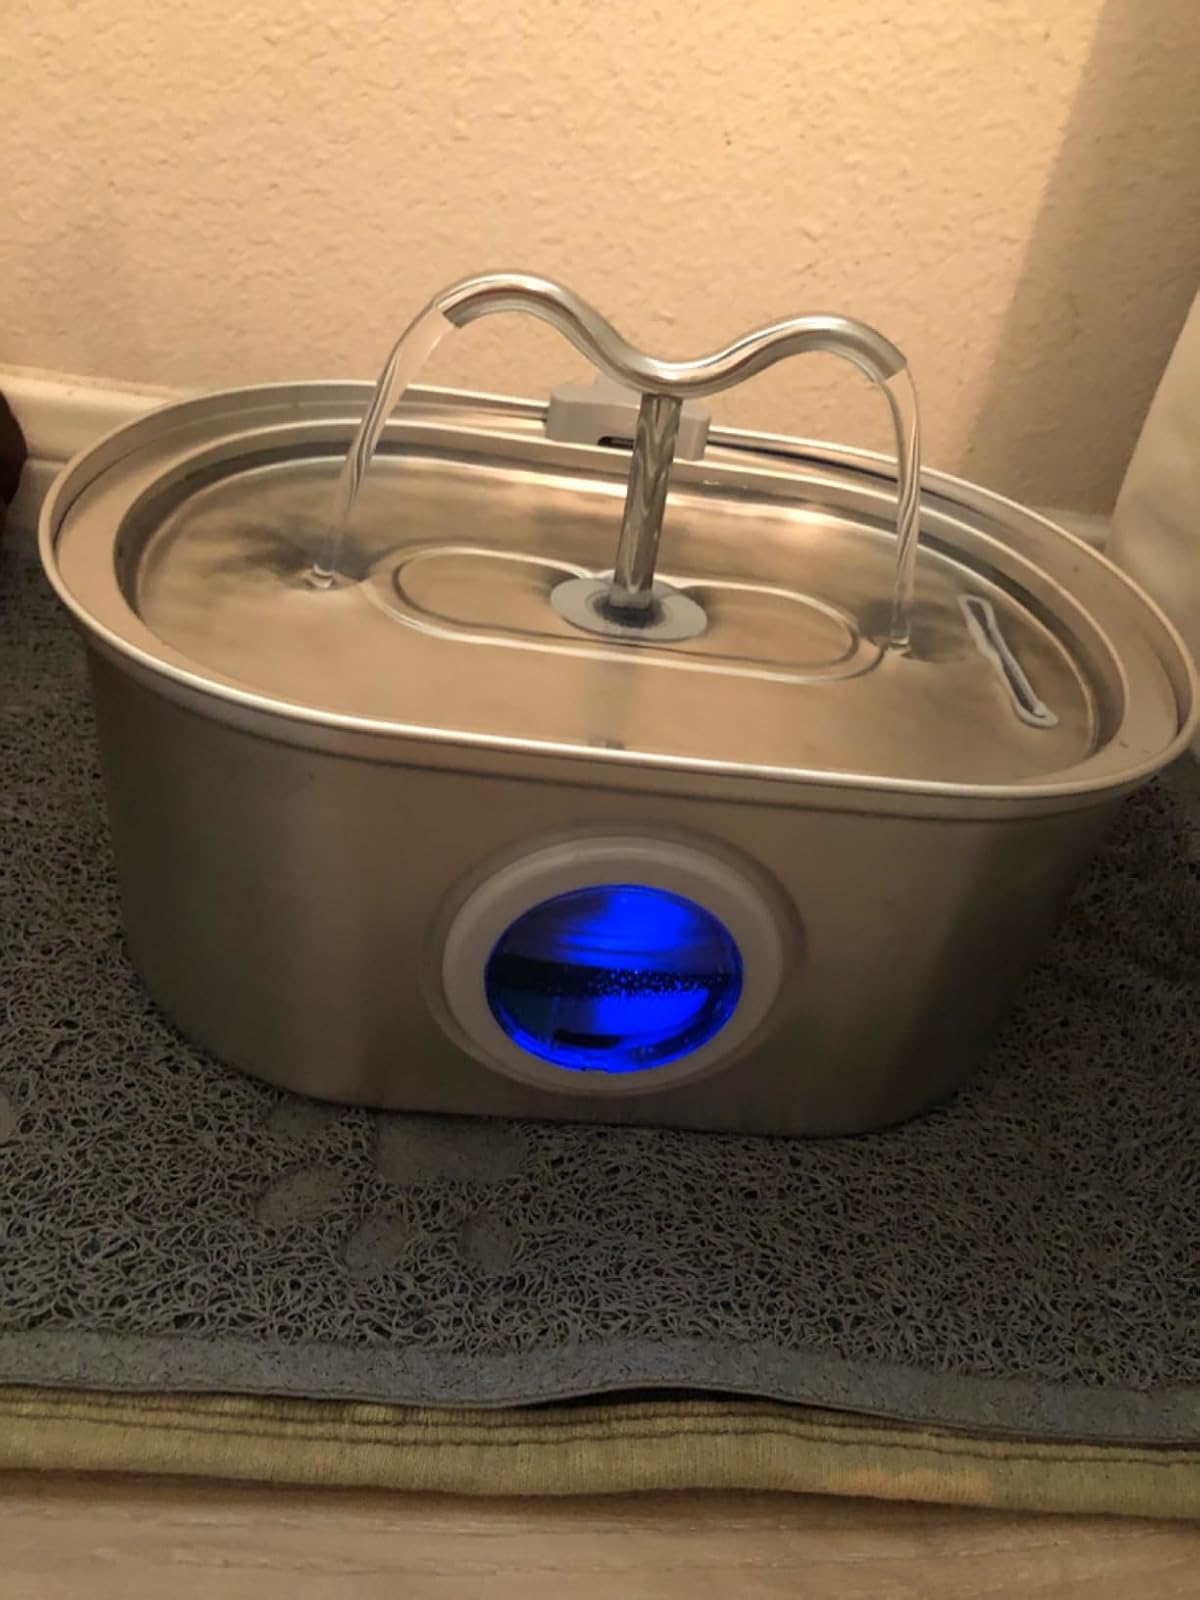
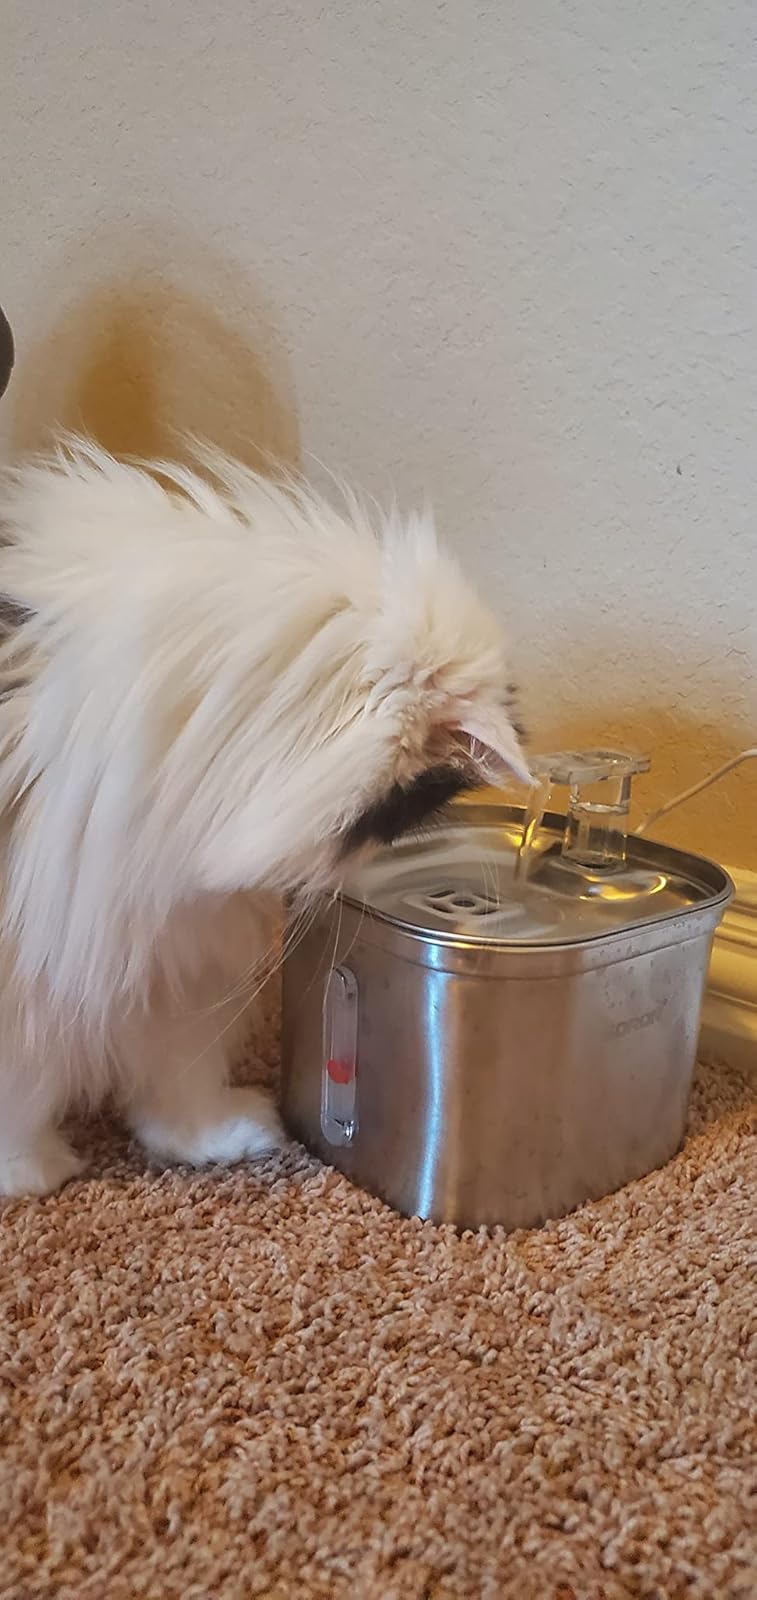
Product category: items_bowl
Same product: no